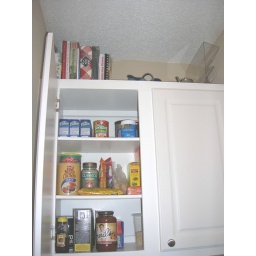
With room below for the dryer. On the other side, another cabinet mirrors this one, with space for the washing machine underneath.